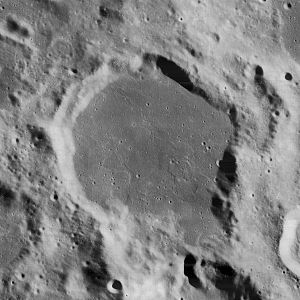
Chamberlin (månekrater)
Chamberlin er et nedslagskrater på Månen. Det befinder sig på Månens bagside, lige bag den sydøstlige rand, og er opkaldt efter den amerikanske geolog Thomas C. Chamberlin.